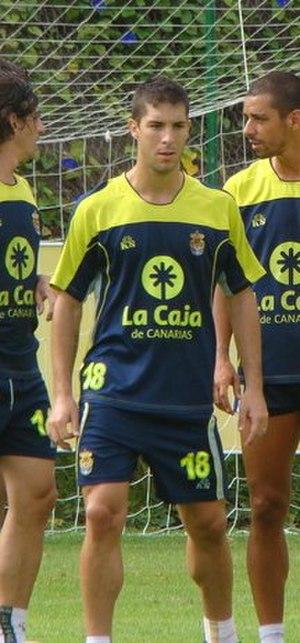
Álvaro Cejudo Carmona est un footballeur espagnol, né le 29 janvier 1984 à Puente Genil en Espagne. Il évolue au Racing de Santander comme milieu offensif.